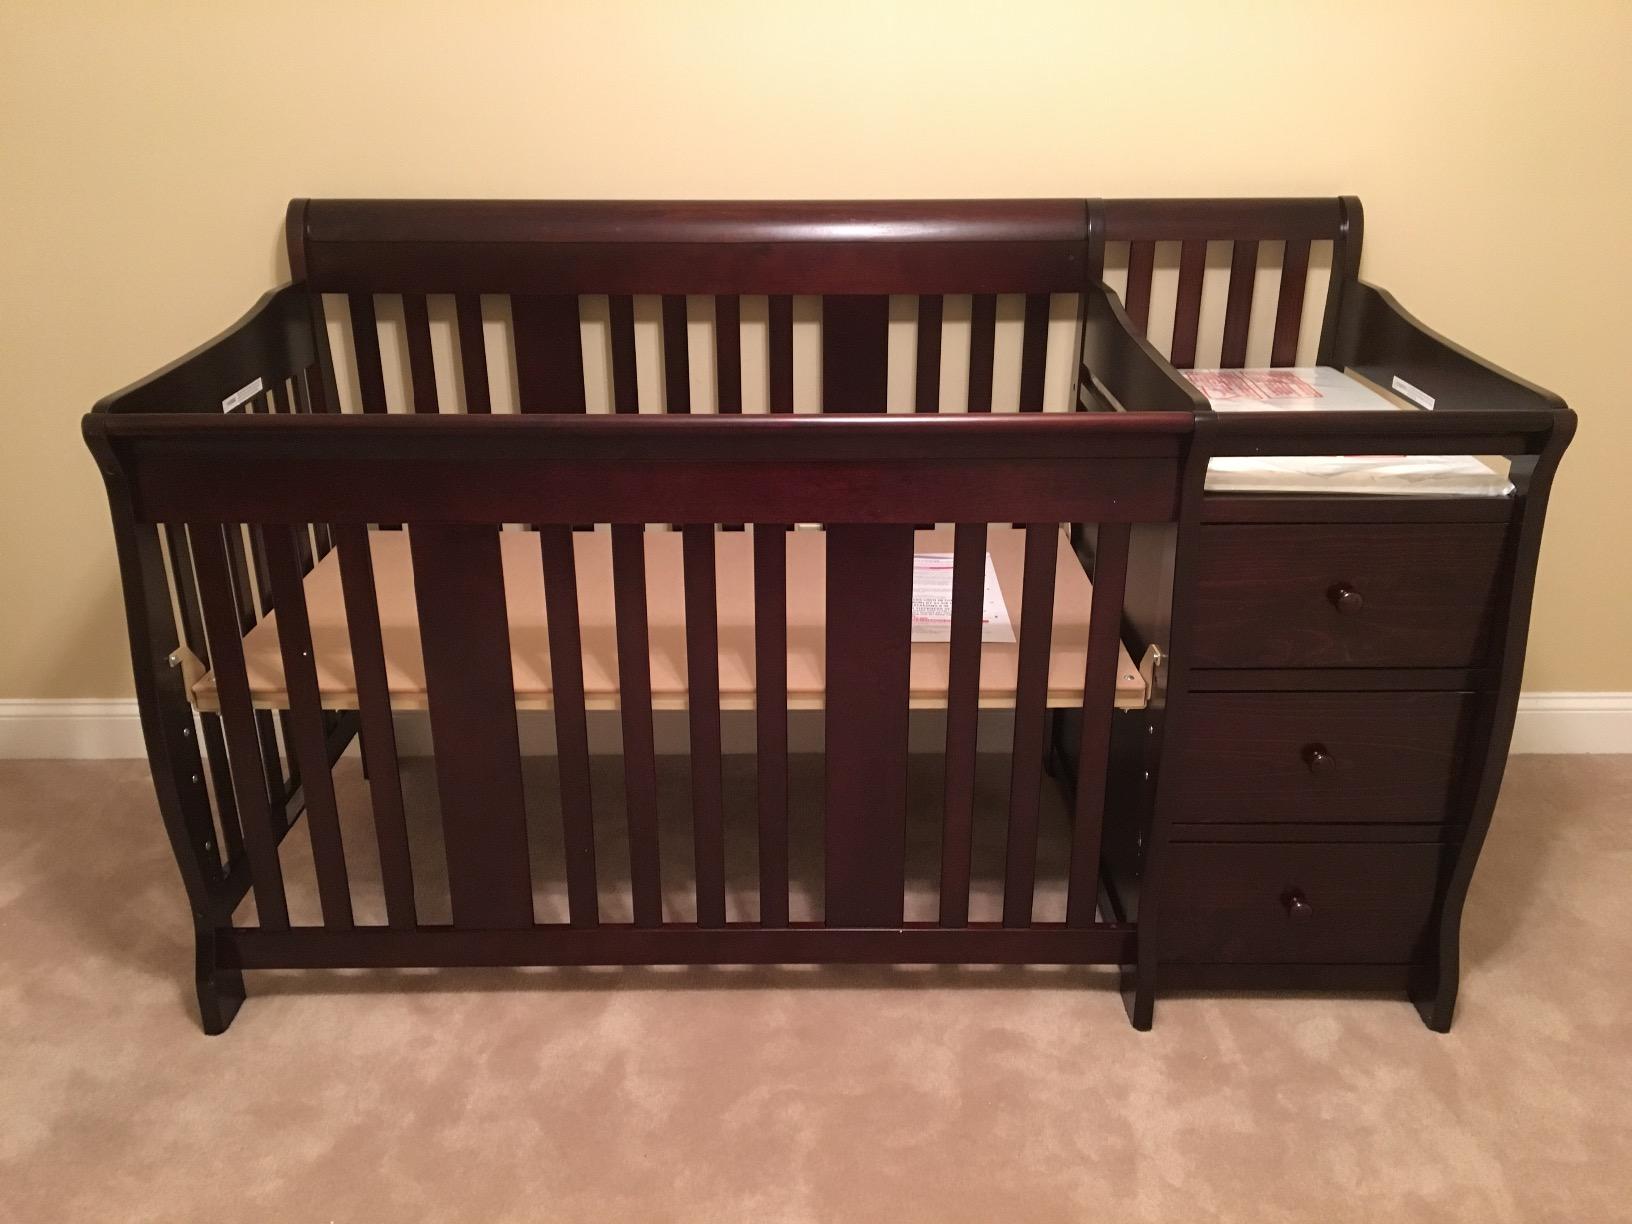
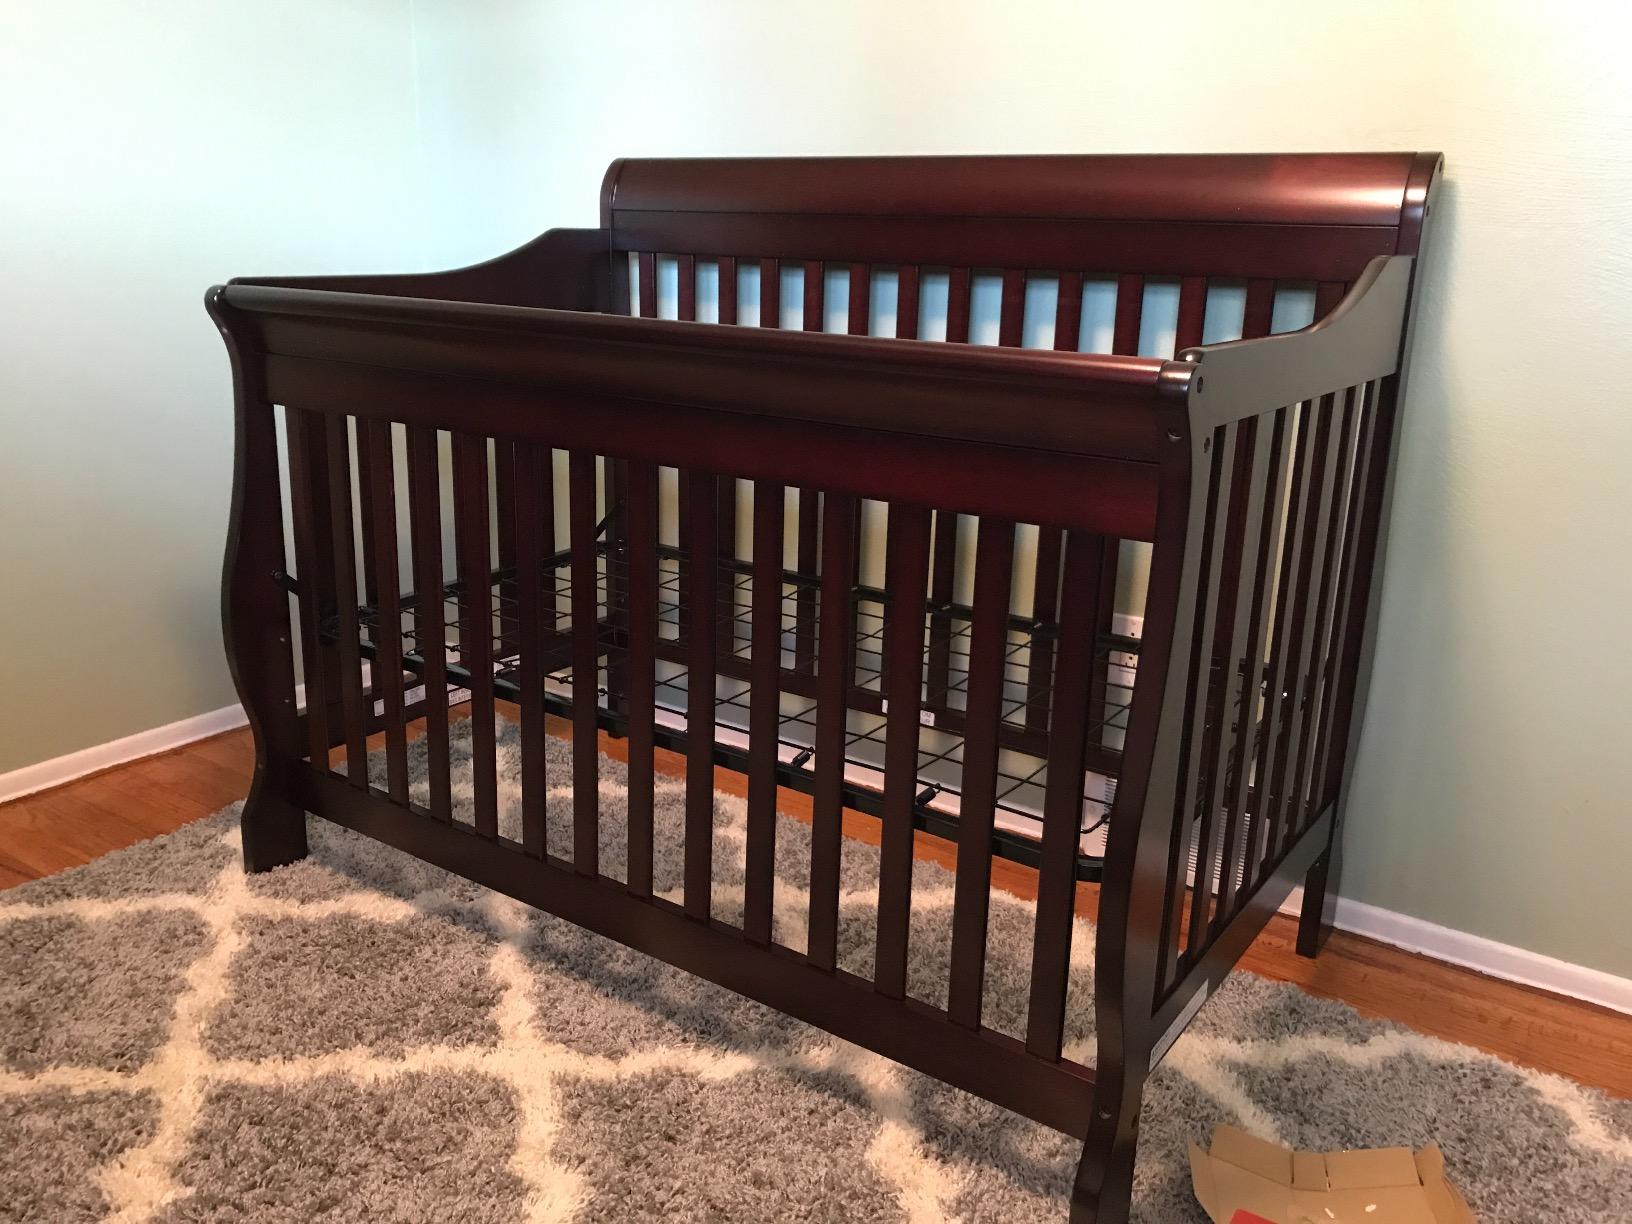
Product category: products_crib
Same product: no